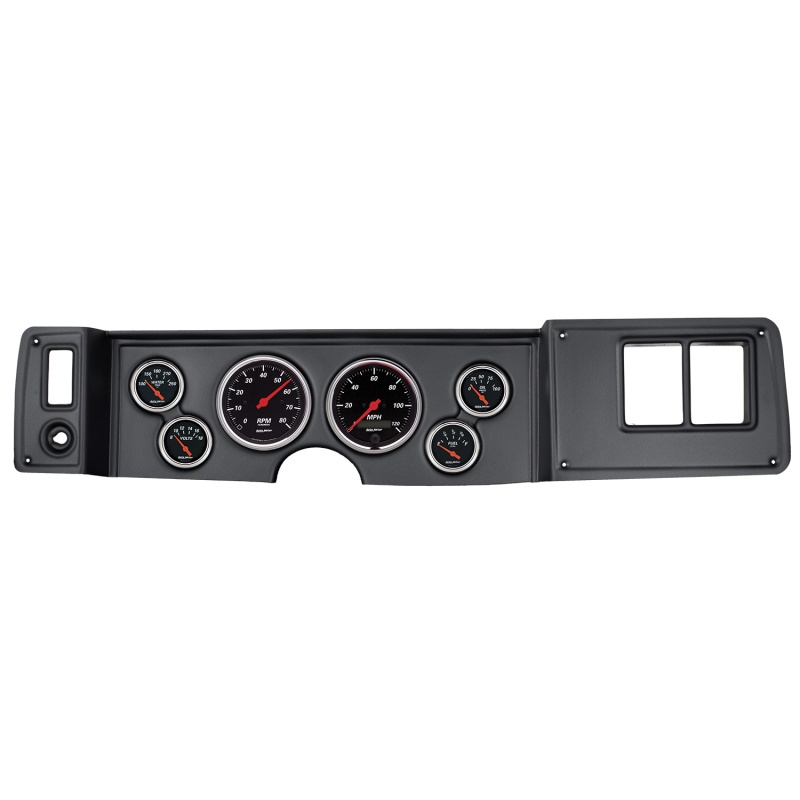
Autometer Designer Black 79-81 Camaro Dash Kit 6pc Tach / MPH / Fuel / Oil / WTMP / Volt
Upgrade your muscle car or classic truck with an AutoMeter direct-fit Designer Black dash kit. Each easy-to-install package includes a durable replacement dash panel and six iconic Designer Black series gauges featuring spun metal dials and bright chrome bezels. White LED through dial lighting ensures optimal visibility during low-light conditions while our easy, no fab installation allows you to preserve the original interior of your classic ride.
Brand: AutoMeter
Category: Vehicles & Parts > Vehicle Parts & Accessories > Motor Vehicle Parts > Motor Vehicle Frame & Body Parts > Side Panels